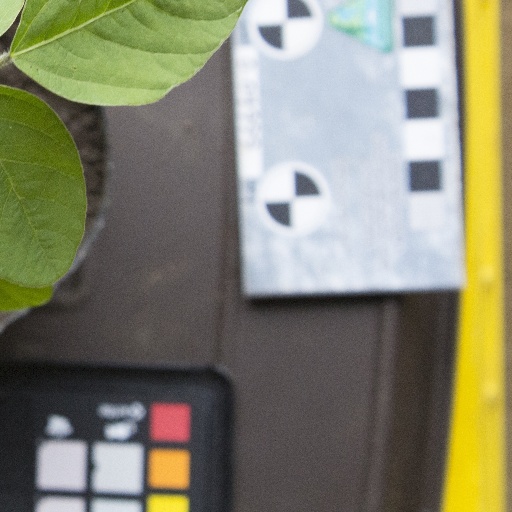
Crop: soybean